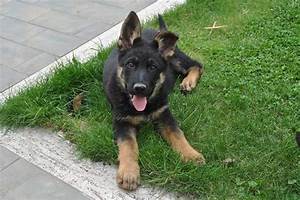
Label: dog